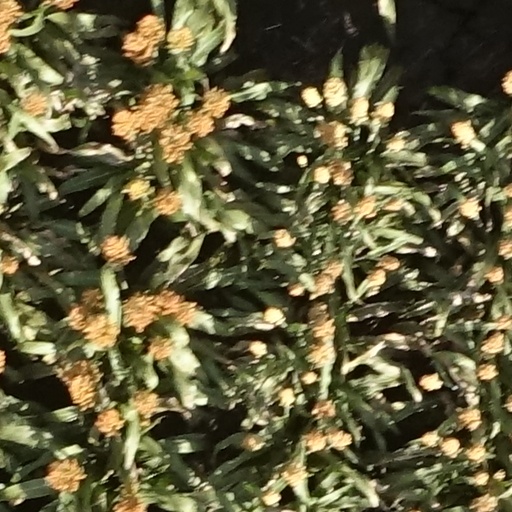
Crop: sorghum